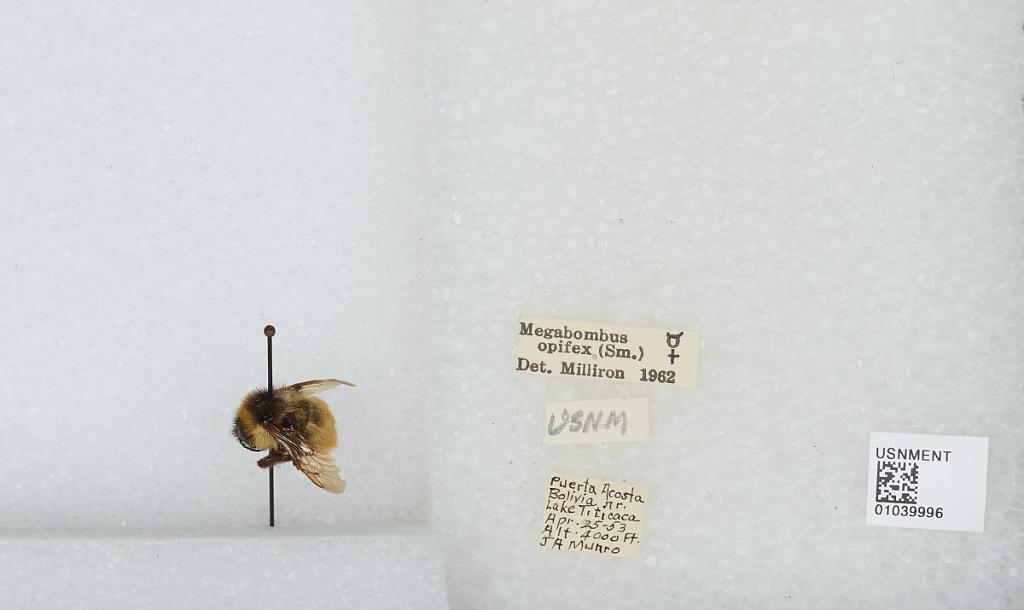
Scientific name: Bombus (Megabombus) opifex Smith
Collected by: J. Munro
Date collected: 1953-4-25
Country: Bolivia
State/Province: La Paz
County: Eliodoro Camacho
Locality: Puerta Acosta, Lake Titicaca
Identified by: Milliron